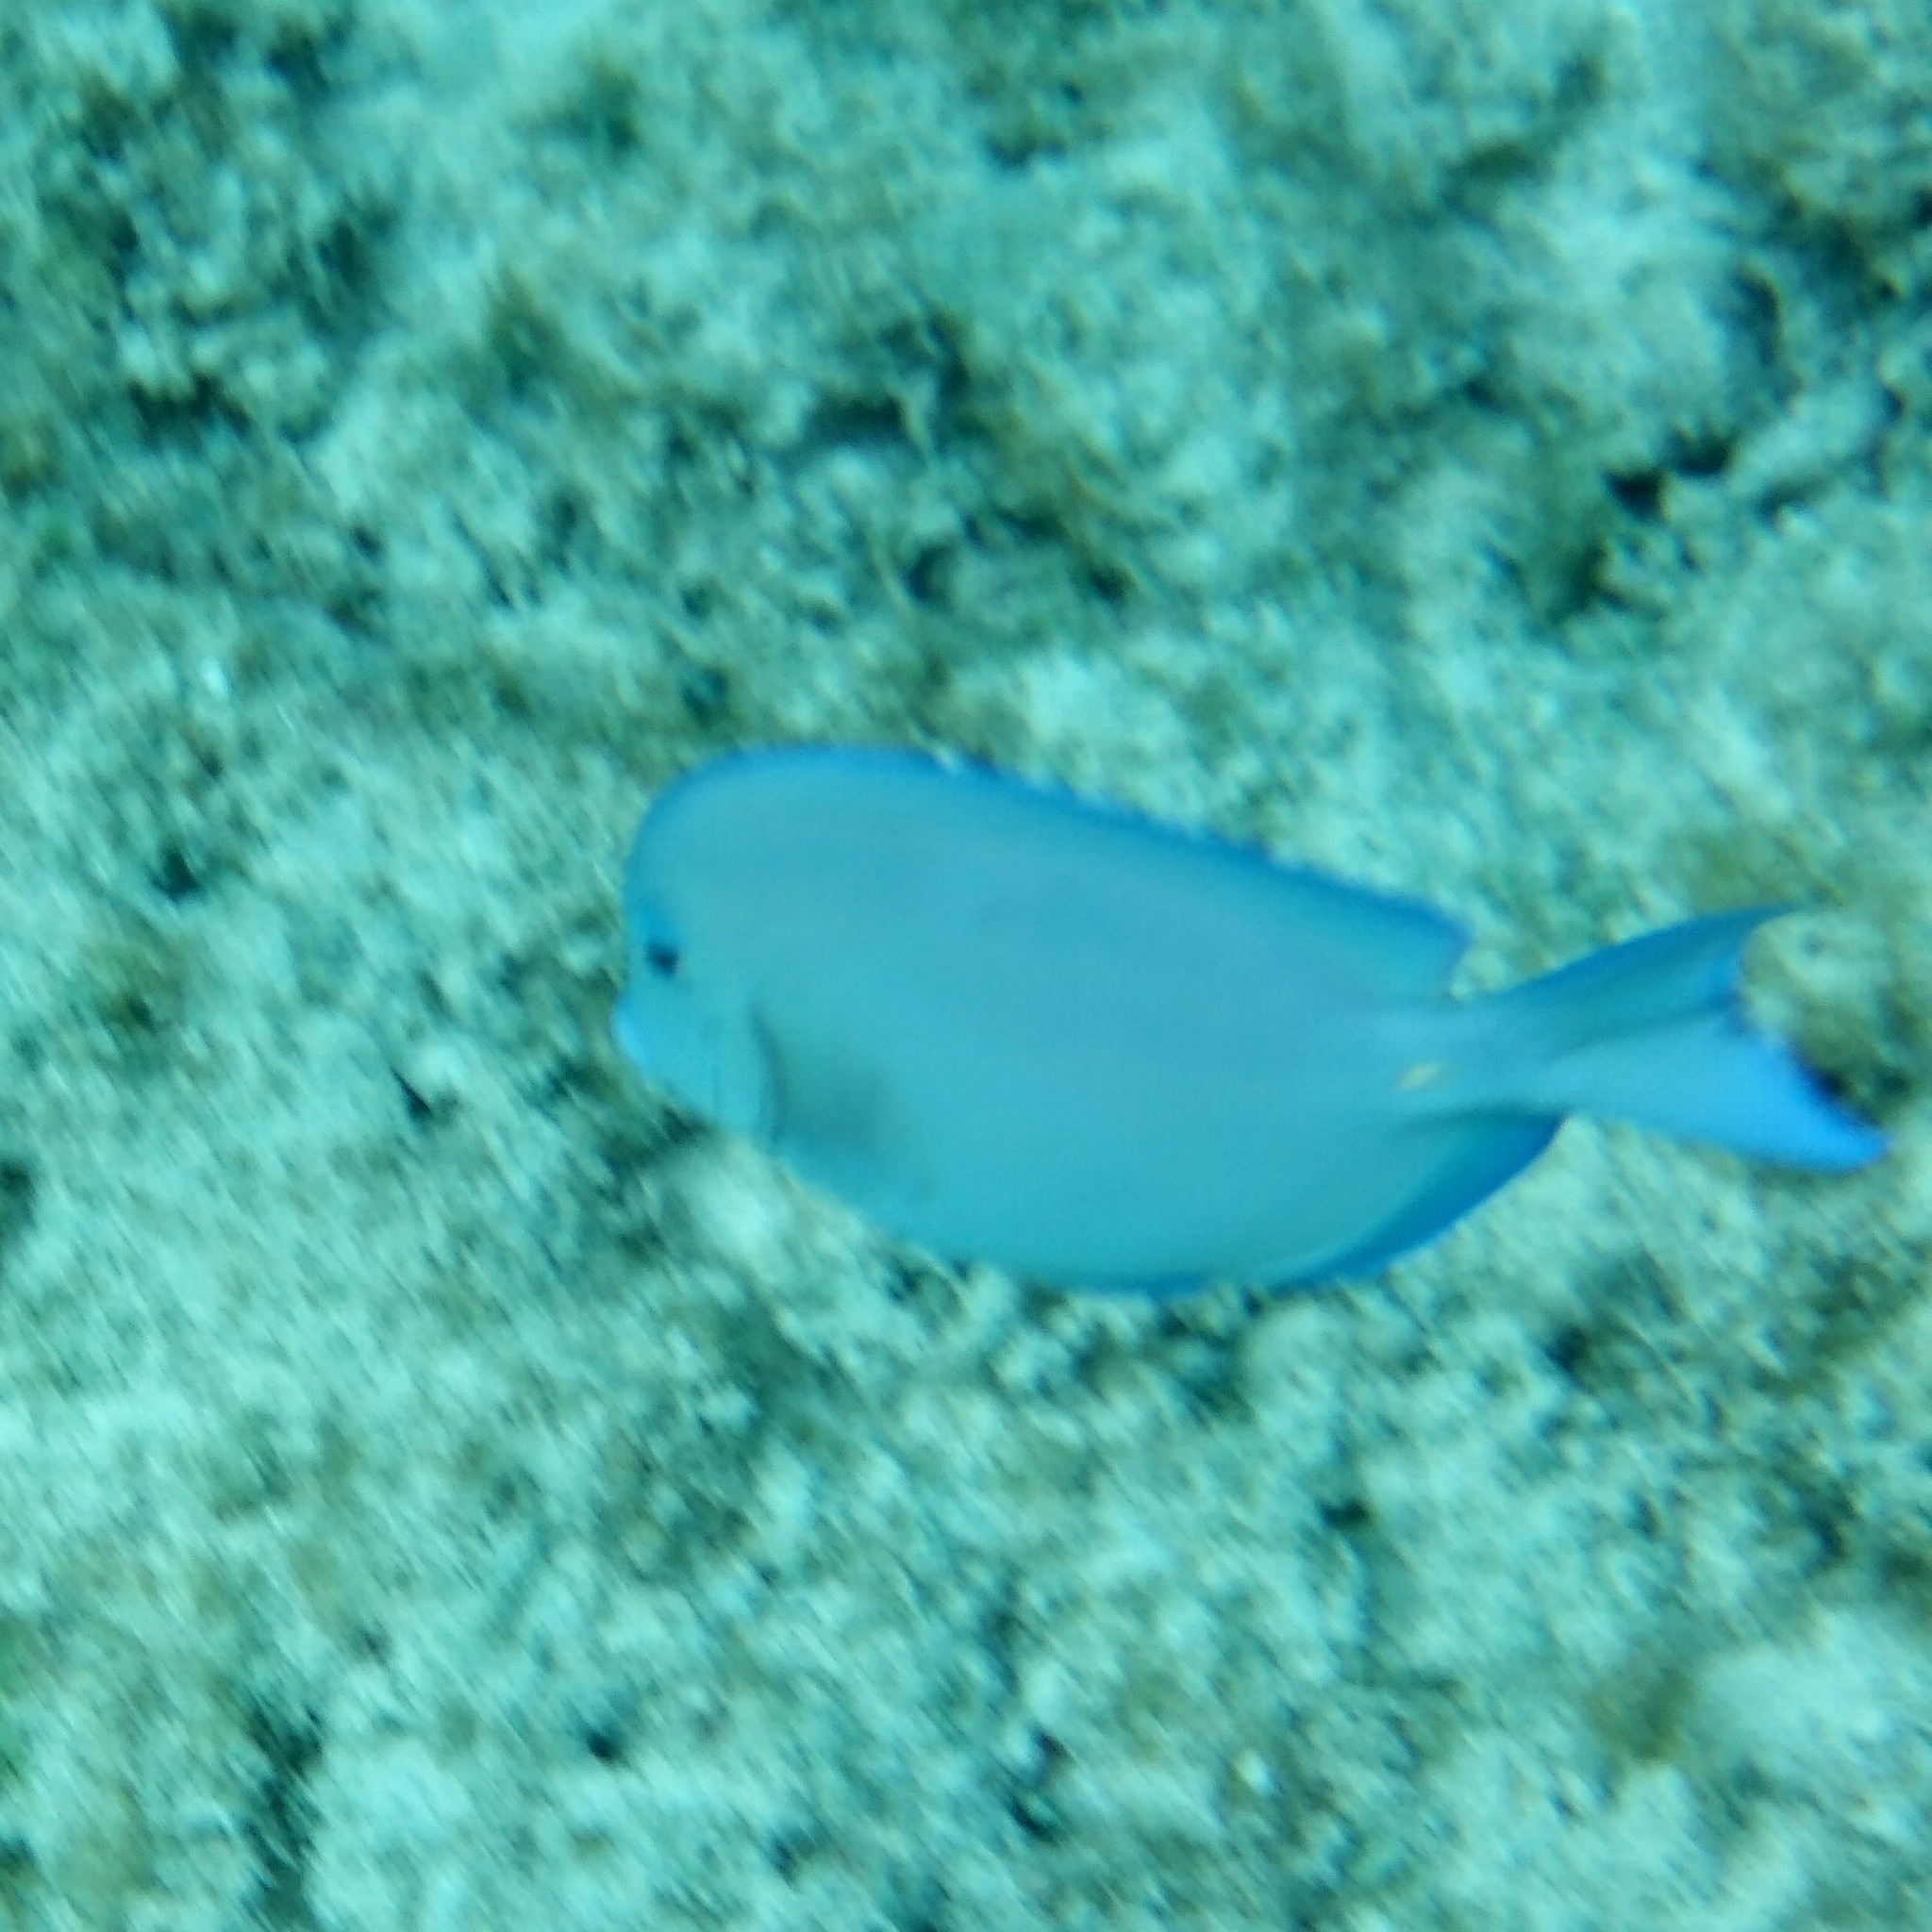
Acanthurus coeruleus (Atlantic Blue Tang)